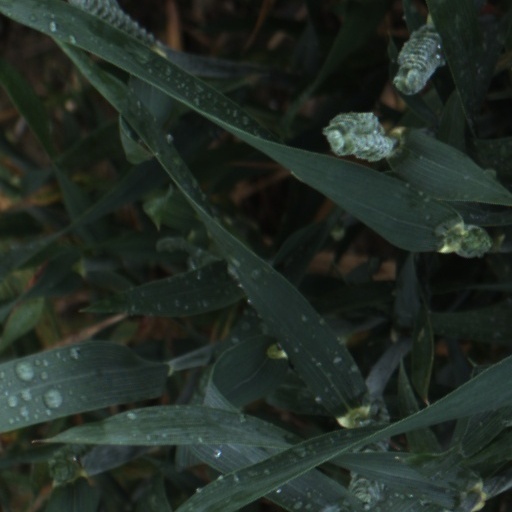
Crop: wheat